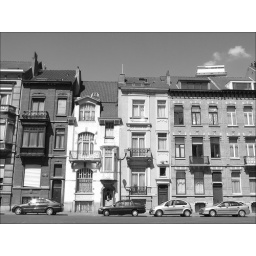
A street in black and white in Brussels